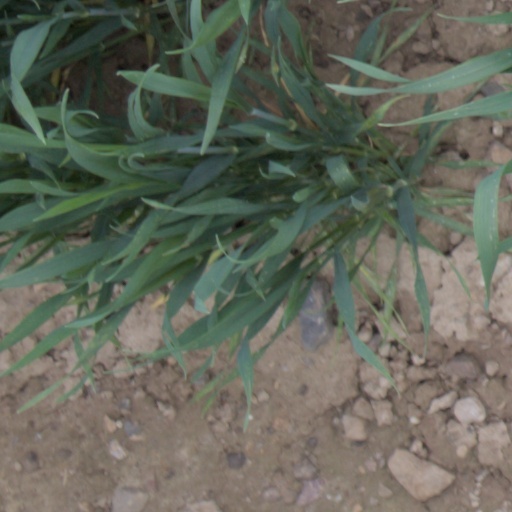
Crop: wheat